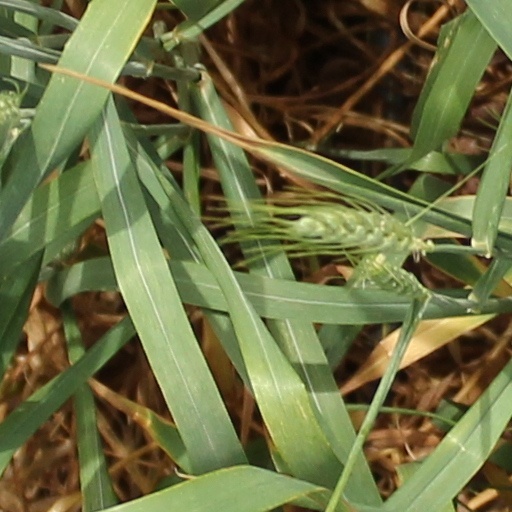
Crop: wheat